Terry Campese

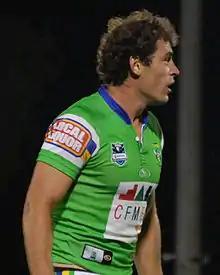
Campese playing for the Raiders in 2008

He grew up playing both league and union and always believed he would follow his uncle David in the 15-man code. However the advice of Neil Henry helped persuade him to join the Canberra Raiders youth set-up and turn down offers from Randwick DRUFC and the Brumbies Academy.